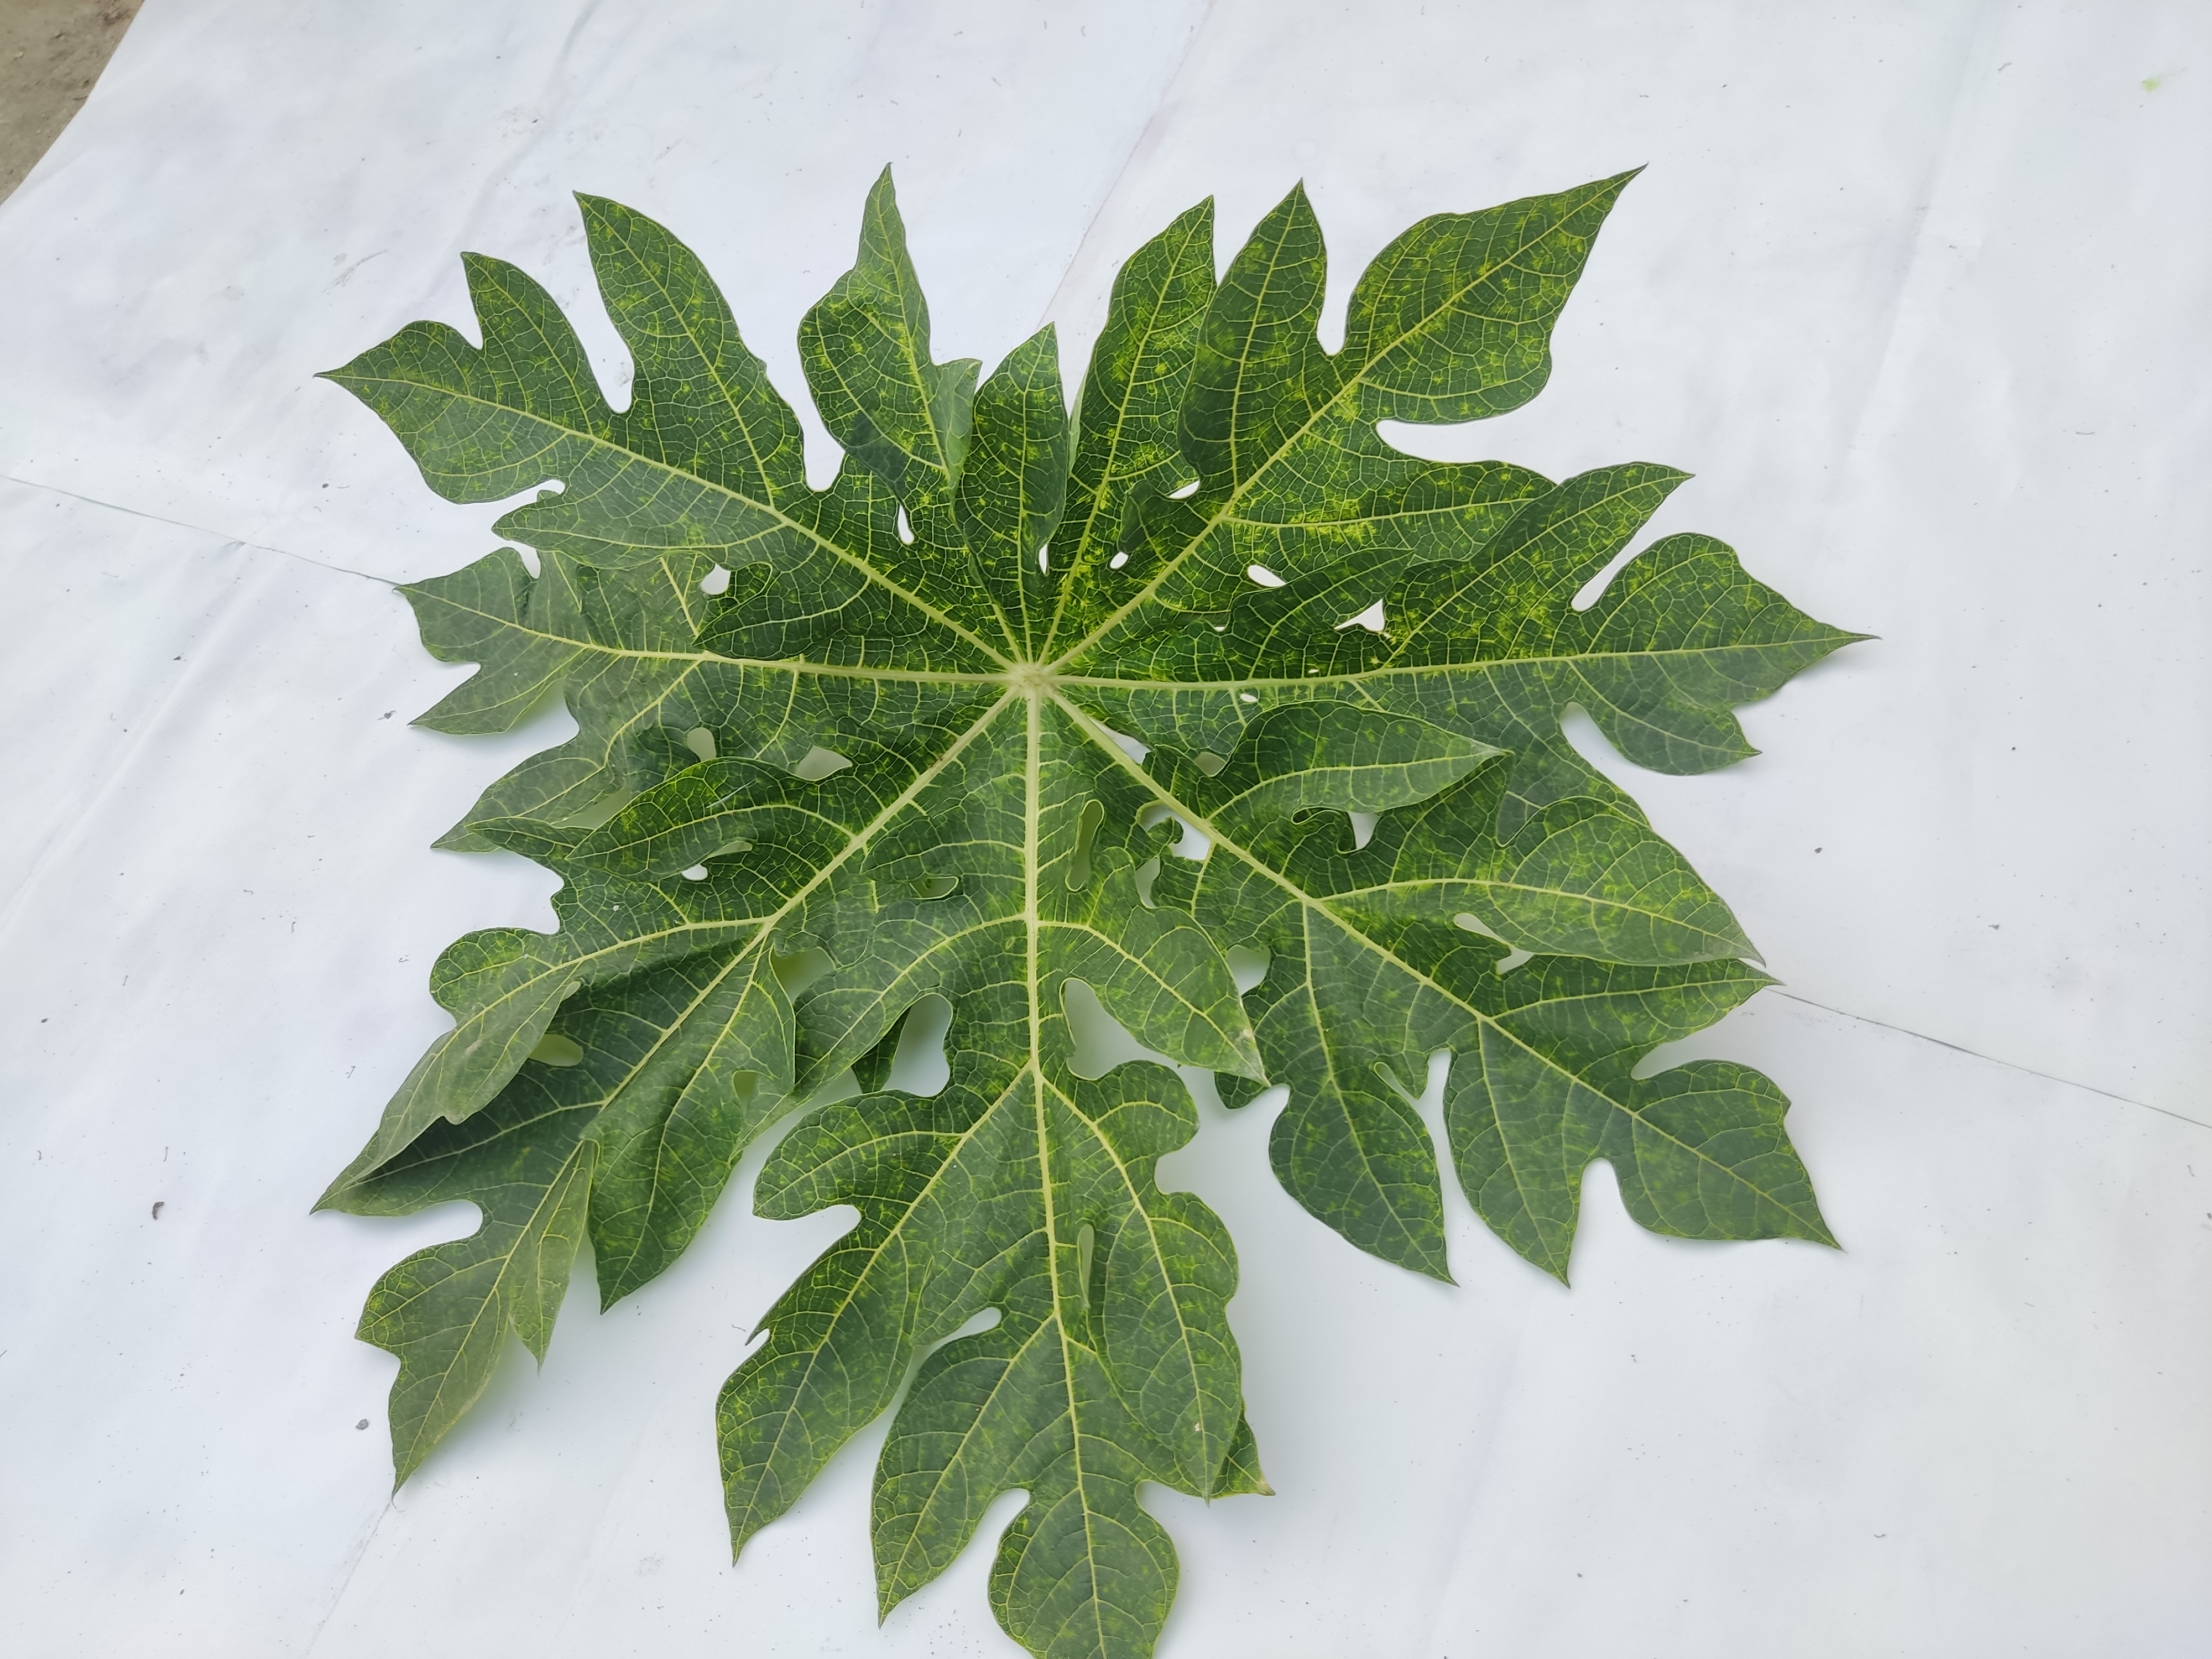
Label: Mosaic